Olave Mandara

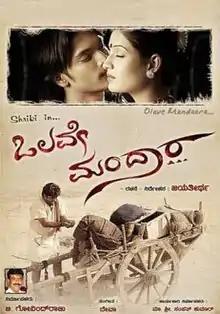
Film poster

Olave Mandara is a 2011 Indian Kannada road movie written and directed by Jayatheertha, and starring debutantes Srikanth and Aakanksha Mansukhani in the lead roles. The supporting cast features Rangayana Raghu, Veena Sundar, Nassar and Sadhu Kokila.